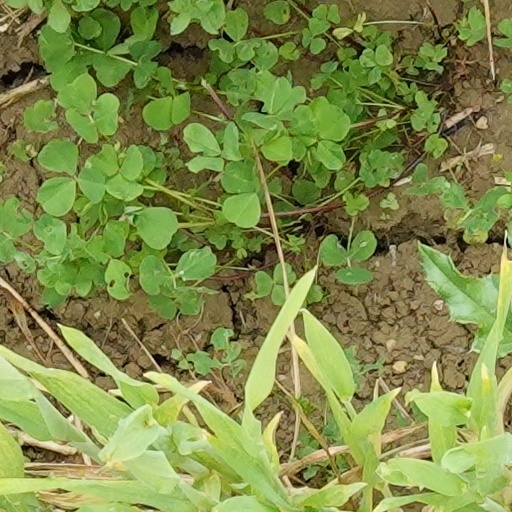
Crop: wheat